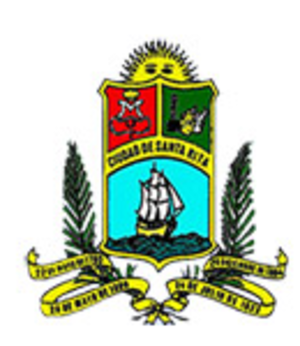
Santa Rita est l'une des 21 municipalités de l'État de Zulia au Venezuela. Son chef-lieu est Santa Rita. En 2011, la population s'élève à 59 866 habitants.